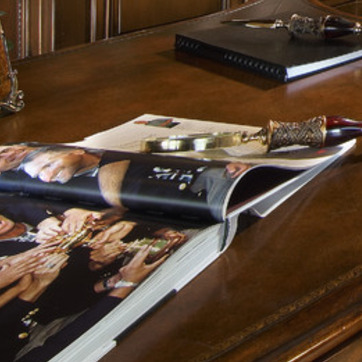
Material: paper